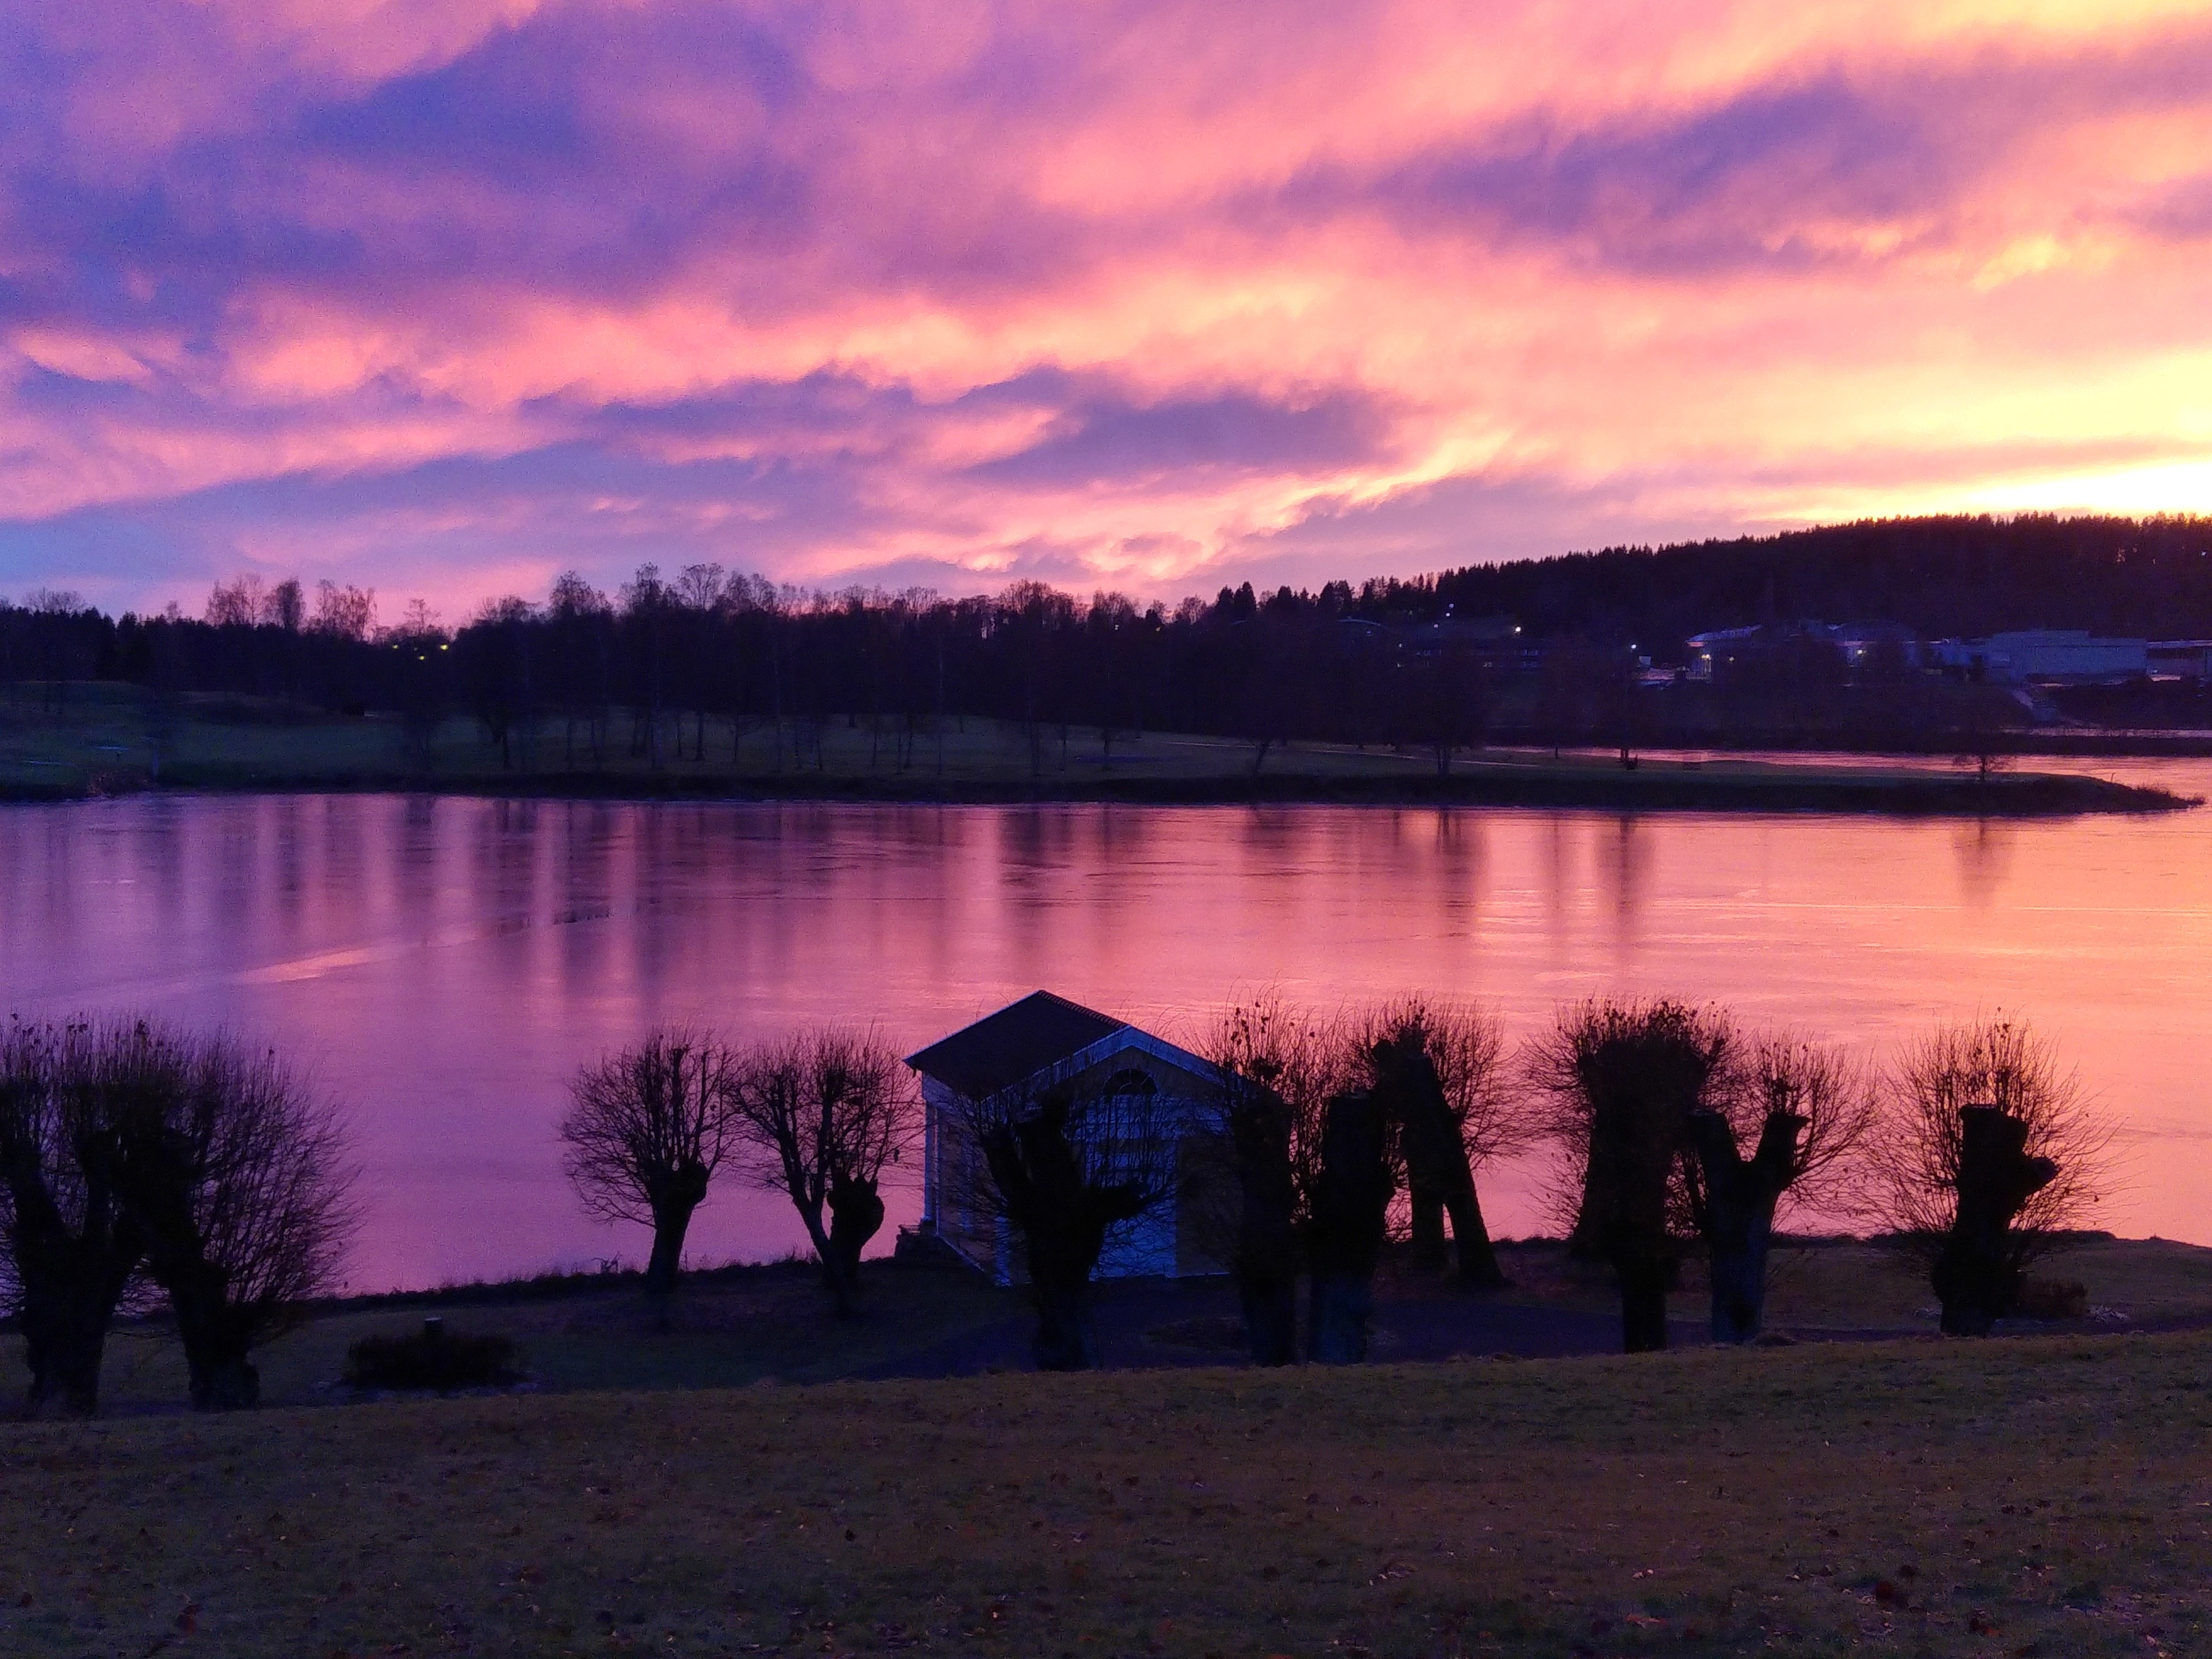
landscape, sea, water, nature, mountain, cloud, sky, sunrise, sunset, morning, lake, dawn, river, dusk, evening, reflection, scenic, reservoir, loch, afterglow, atmospheric phenomenon